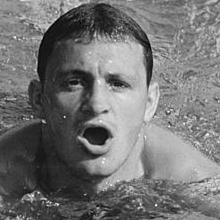
Age: 26